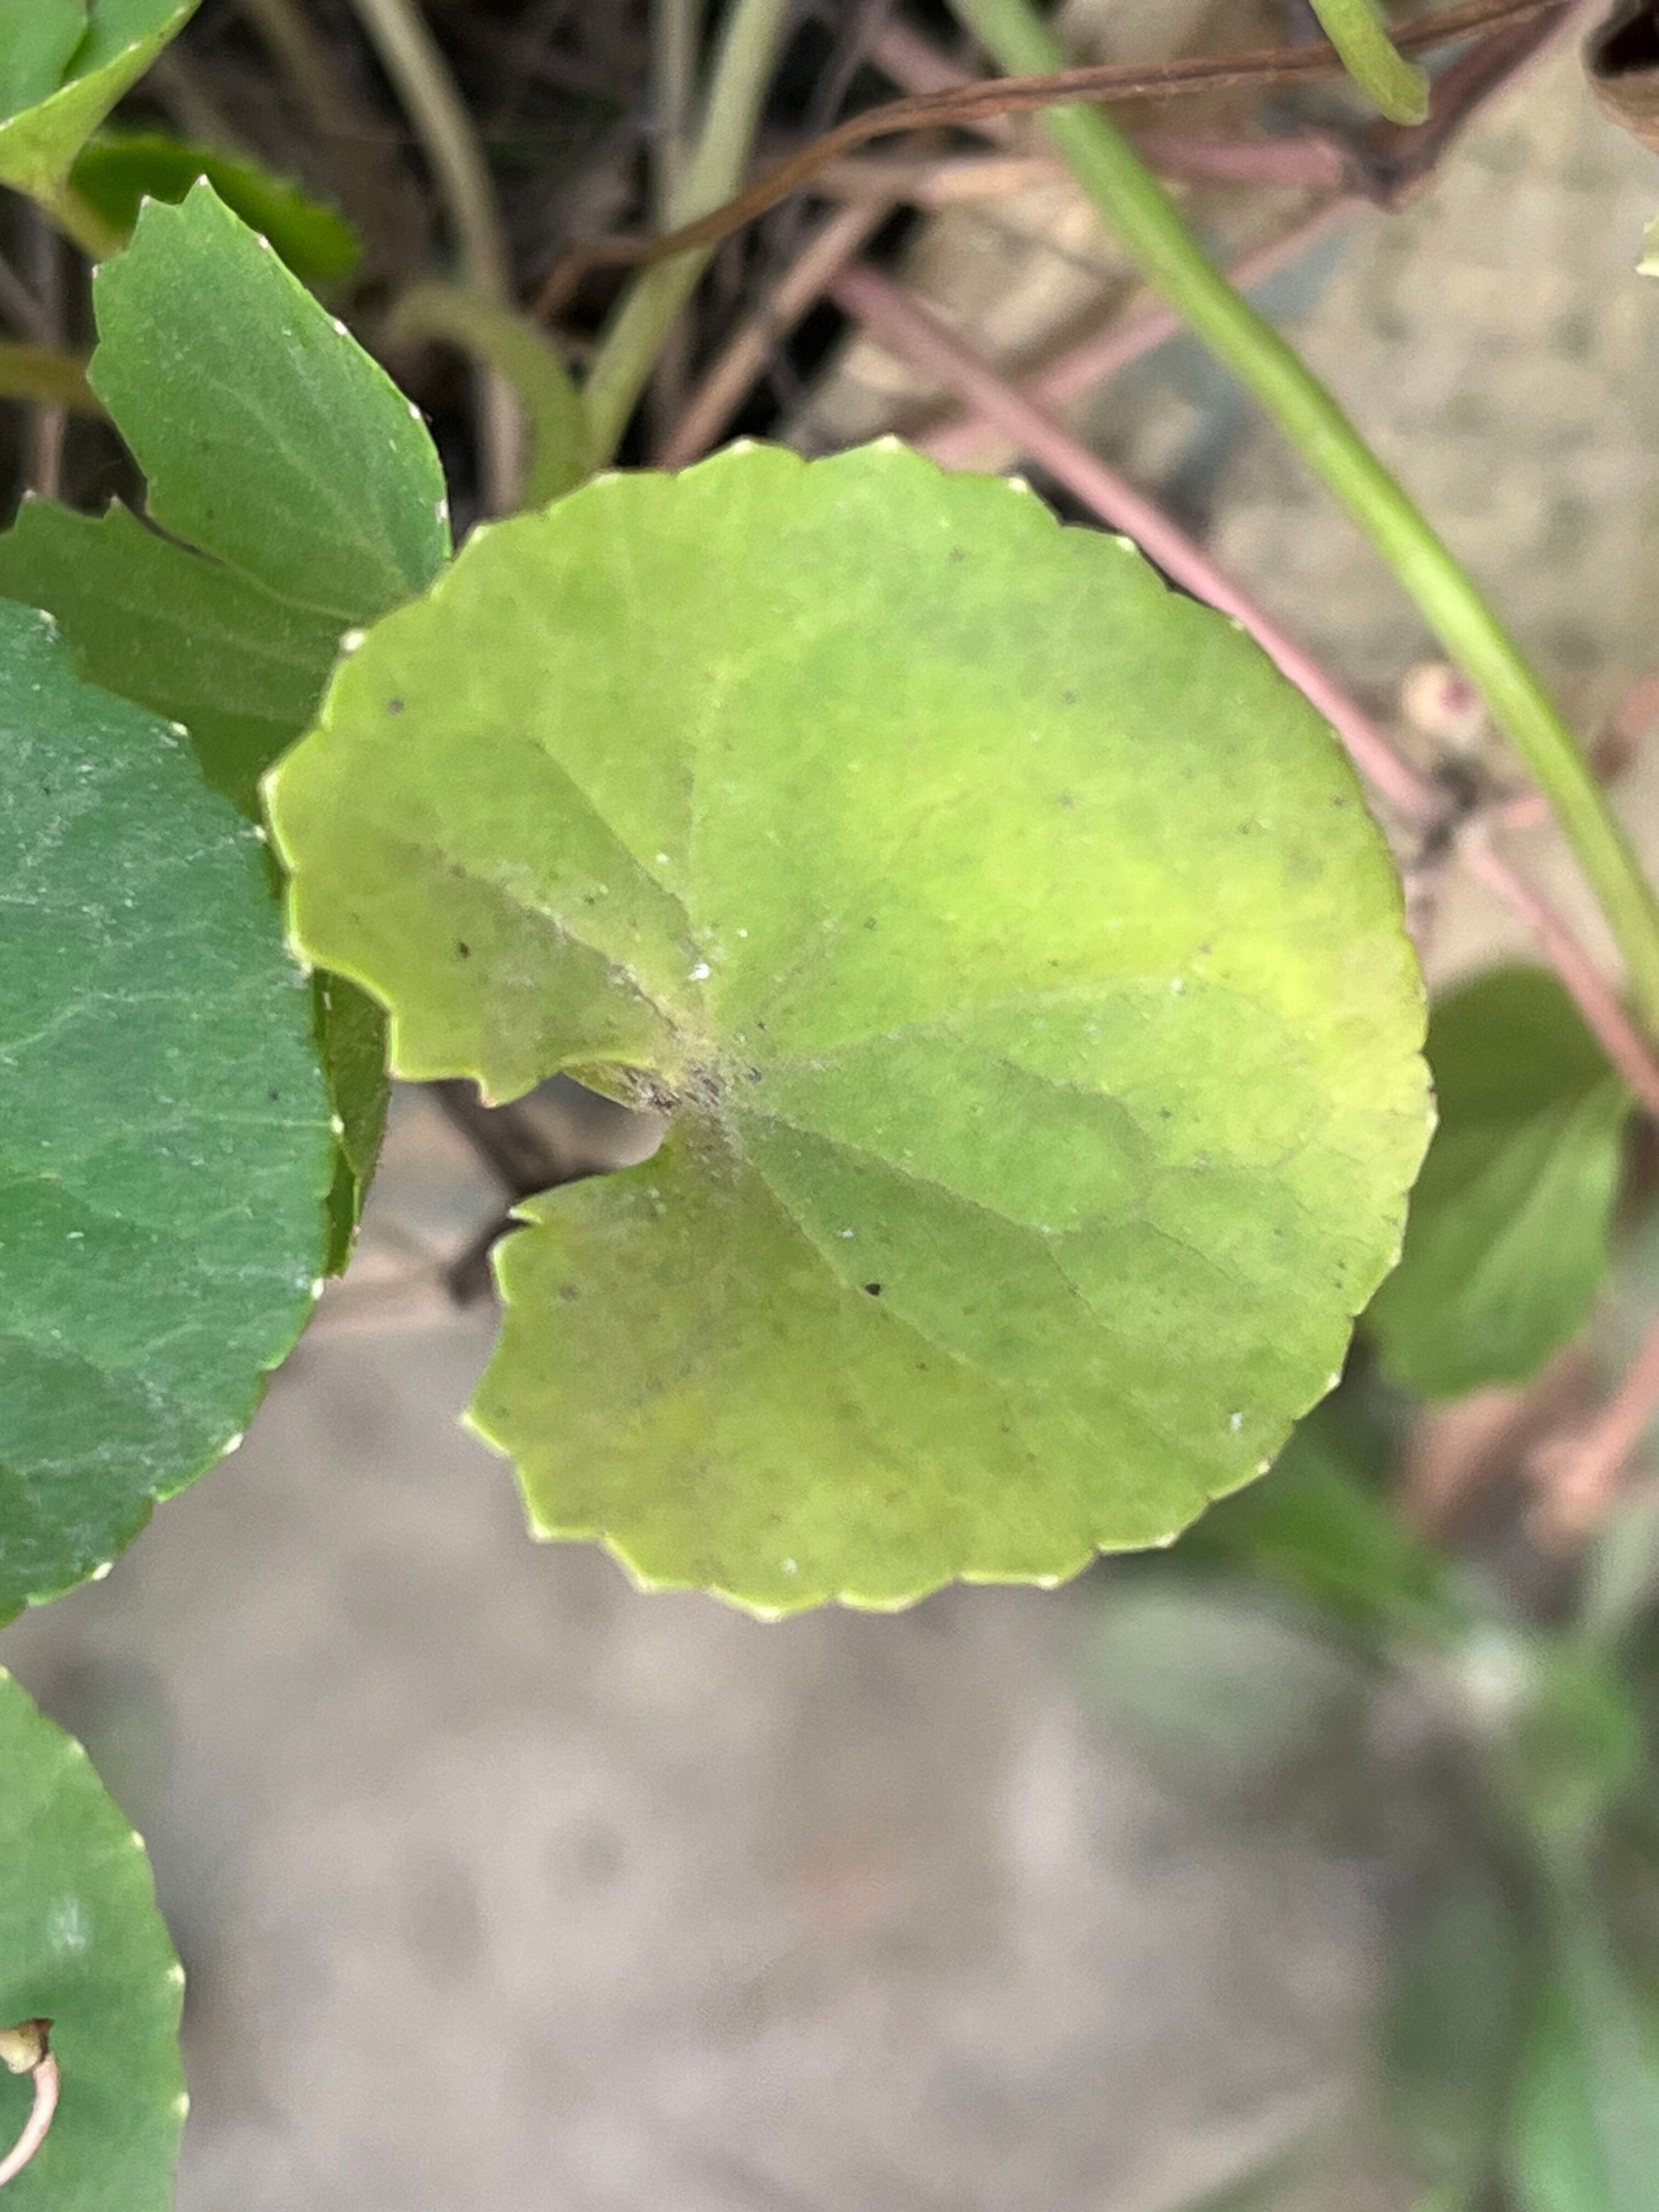
Plant species: centella-asiatica